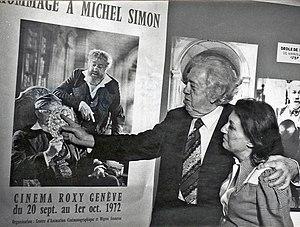
Photo de Michel Simon à Genève lors de sa rétrospective
François Simon, dit Michel Simon, est un acteur suisse né le 9 avril 1895 à Genève et mort le 30 mai 1975 à Bry-sur-Marne.